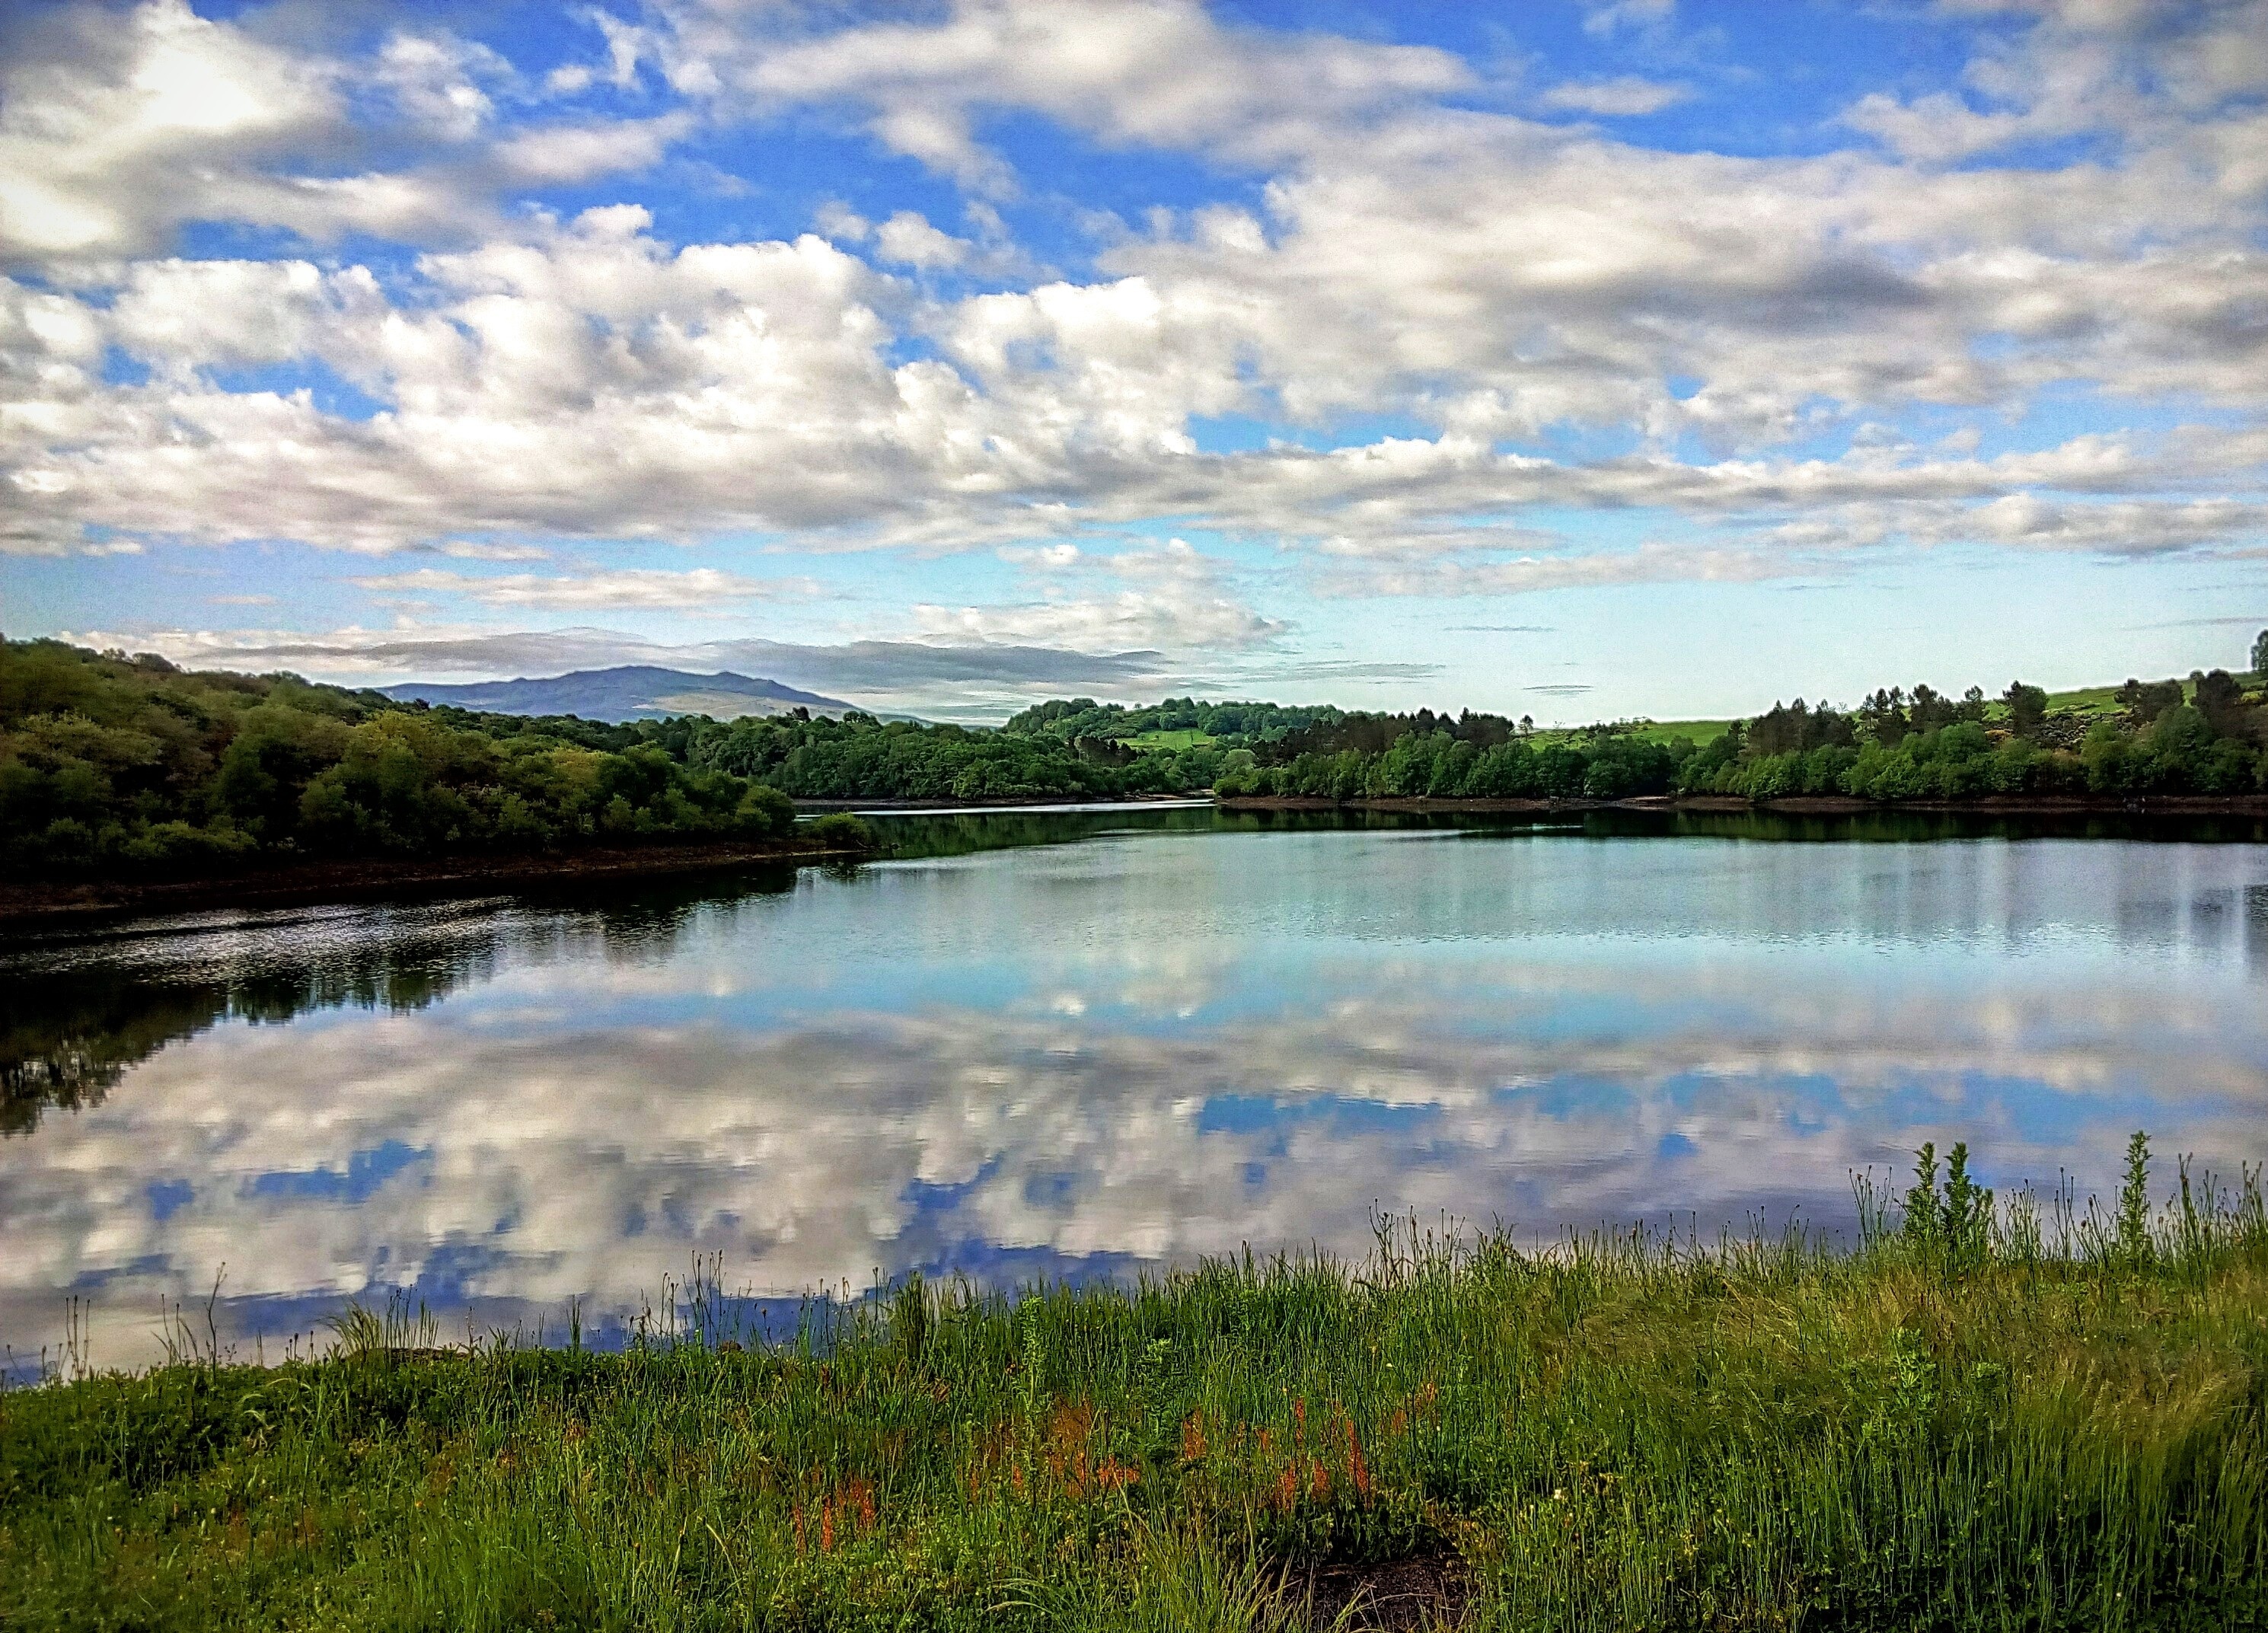
landscape, tree, water, nature, grass, horizon, marsh, wilderness, mountain, cloud, sky, meadow, morning, lake, river, pond, reflection, dam, reservoir, highland, body of water, clouds, wetland, bog, galicia, habitat, loch, ecosystem, rural area, meteorological phenomenon, ribeira sacra, castromao, natural environment, atmospheric phenomenon